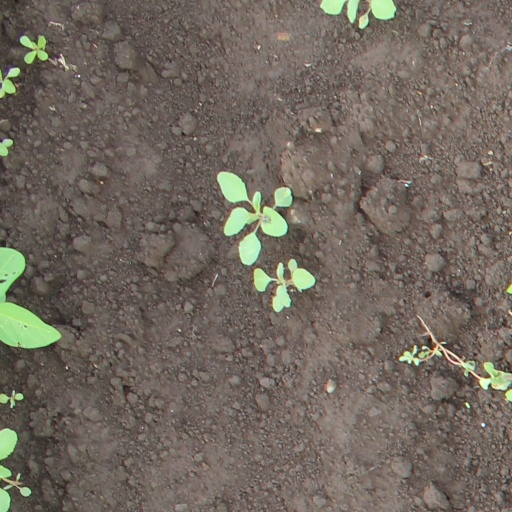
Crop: soybean